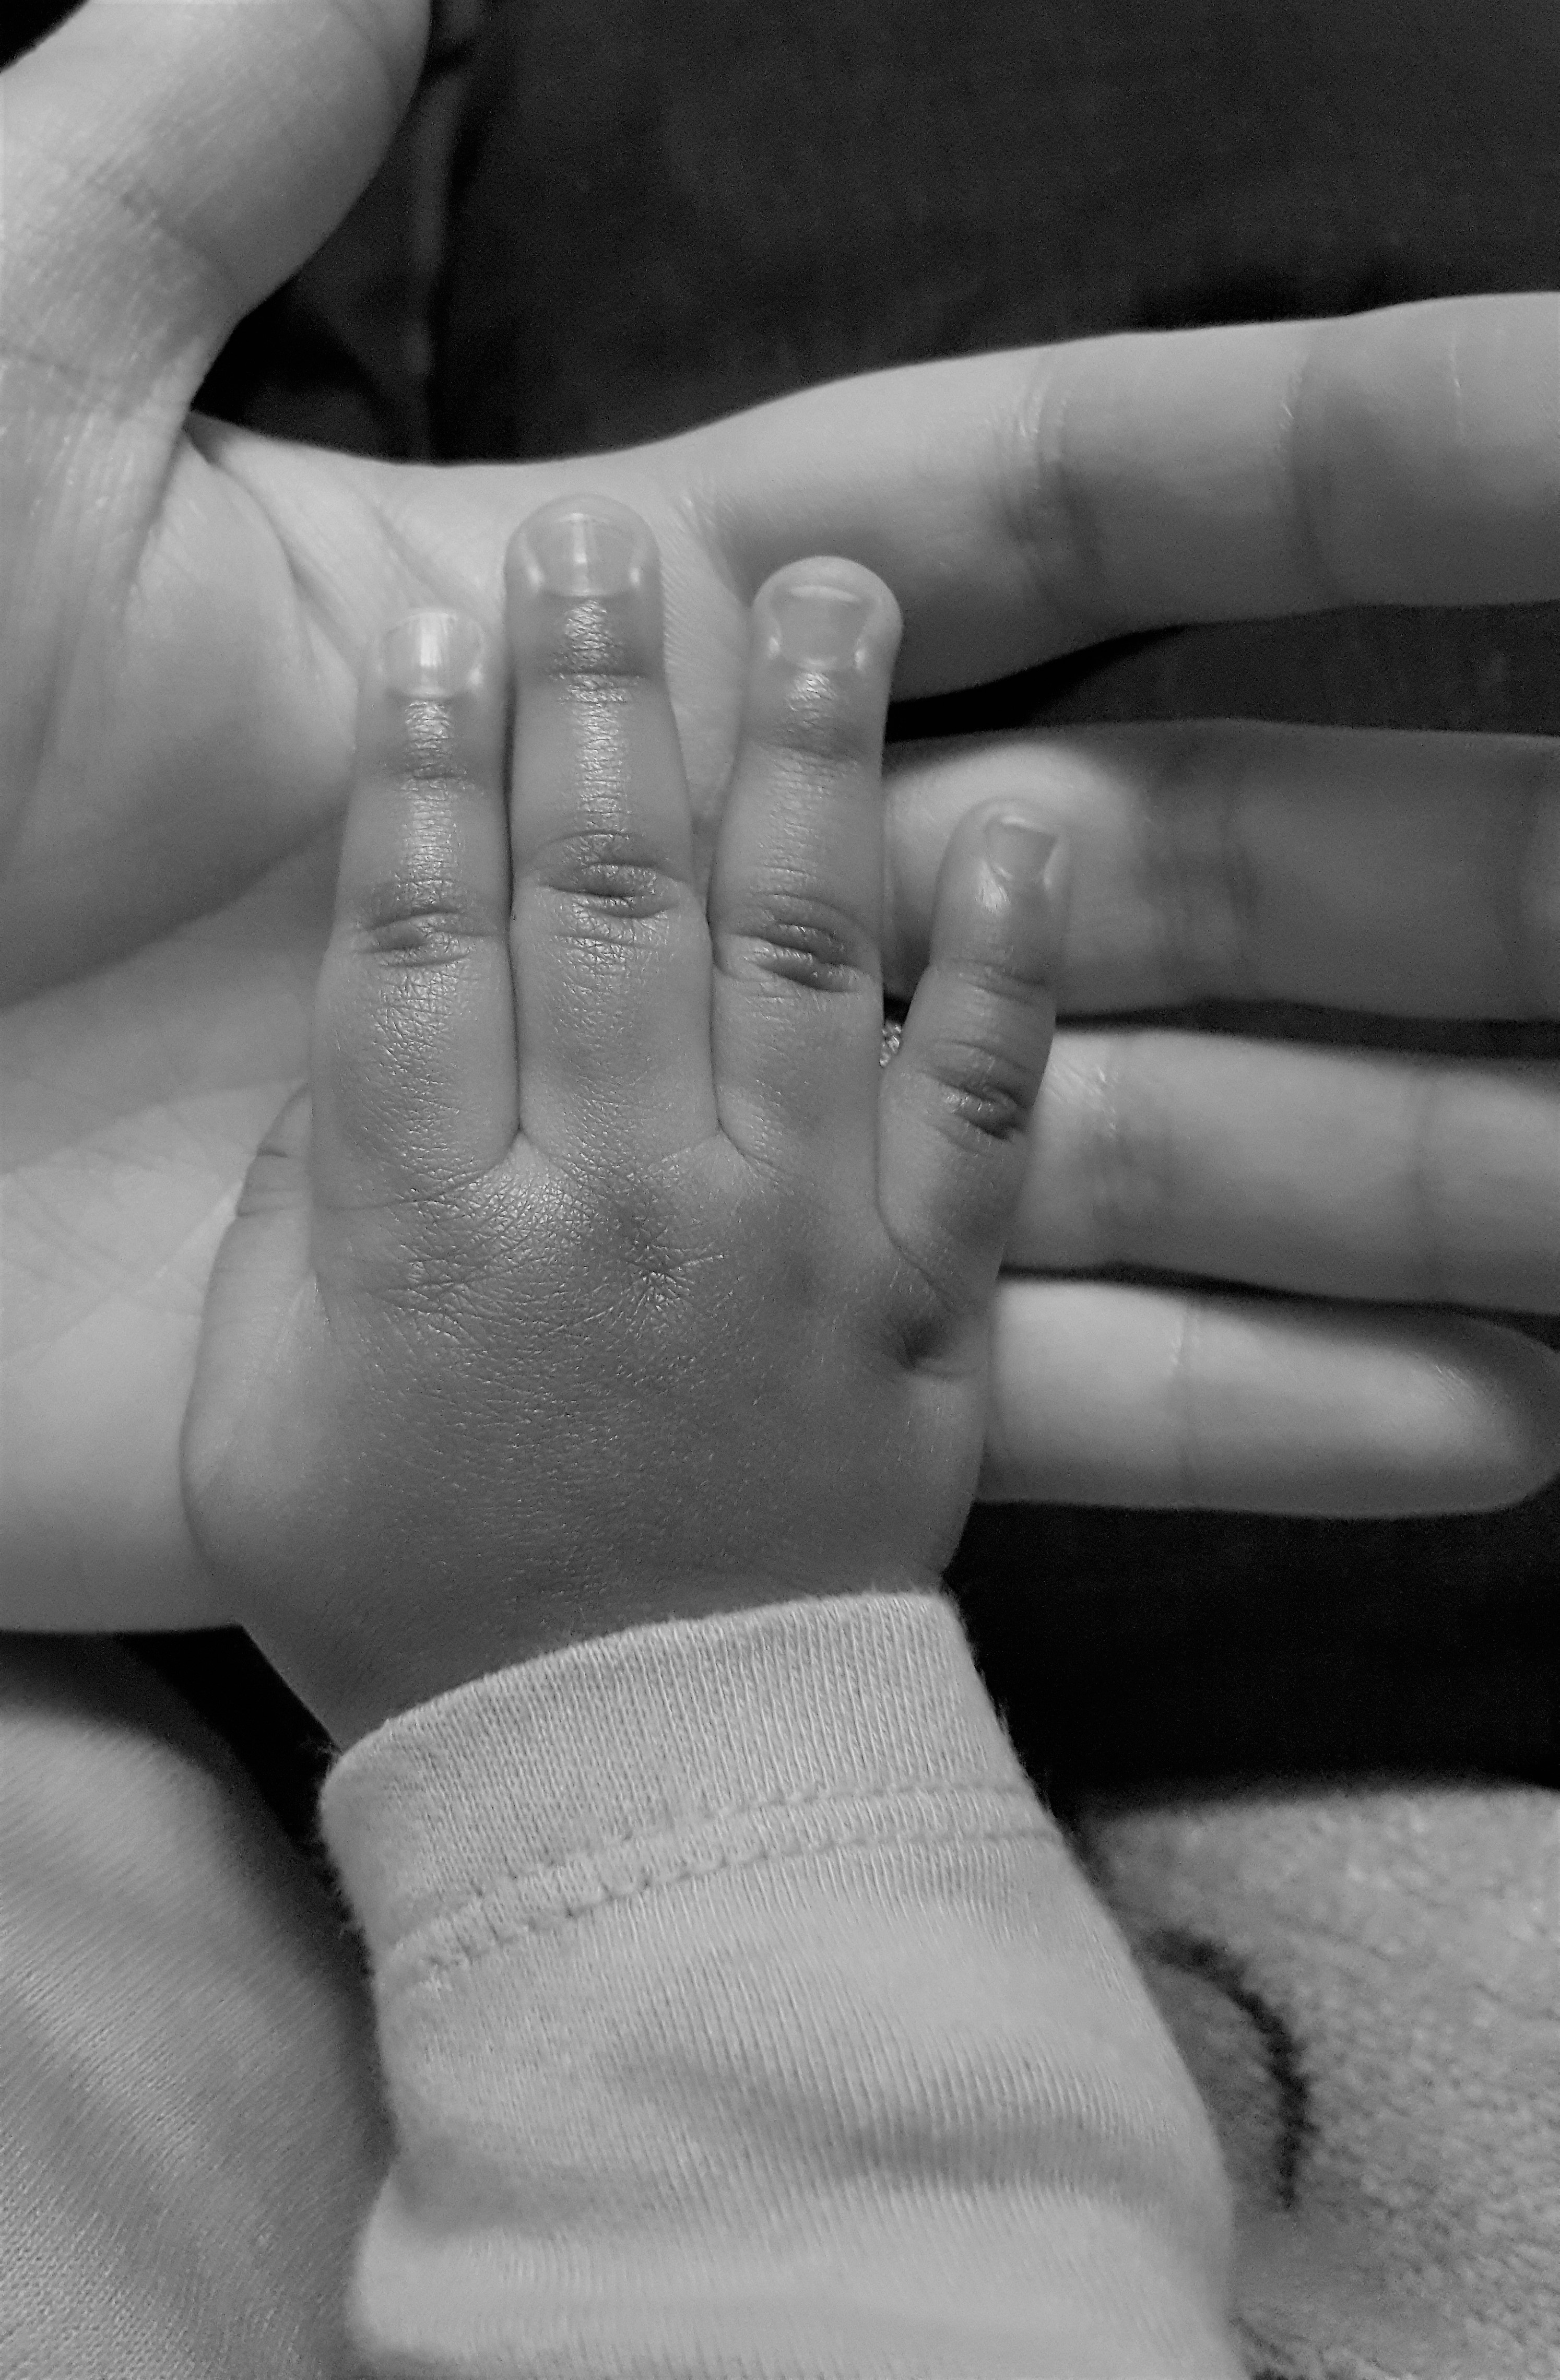
hand, black and white, white, leg, finger, black, monochrome, arm, close up, family, parenthood, skin, interaction, sense, monochrome photography, baby hand, parent hand